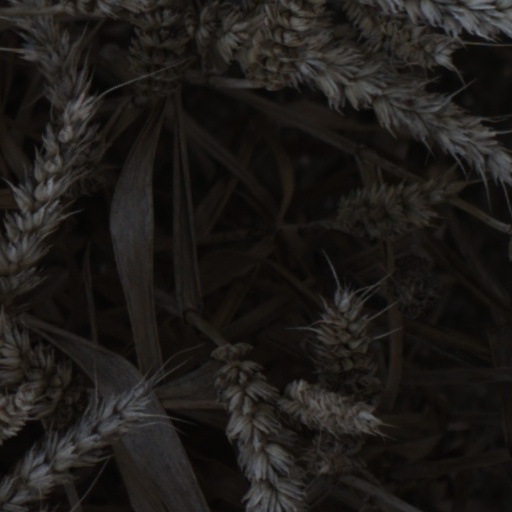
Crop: wheat